Colonial architecture

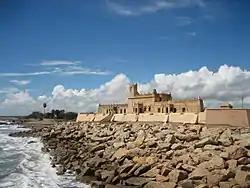
Danish Fort Dansborg at Tranquebar, built by Ove Gedde in 1620.

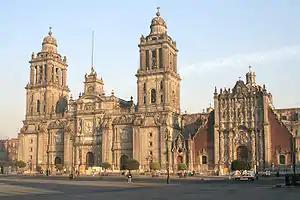
Under construction for more than two centuries, the Mexico City Metropolitan Cathedral is a mixture of three styles that predominated during the colonial era: Renaissance, Baroque and Neoclassic.

Colonial architecture is a hybrid architectural style that arose as colonists combined architectural styles from their country of origin with design characteristics of the settled country. Colonists frequently built houses and buildings in a style that was familiar to them but with local characteristics more suited to their new climate.